Prydain

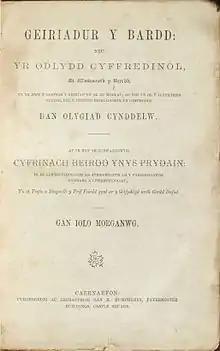
1870s book containing "Cyfrinach Beirdd Ynys Prydain" ("Mystery of the Bards of the Island of Britain", Iolo Morganwg)

"Prydain" is the medieval Welsh term for the island of Britain. The Latin name Albion was not used by the Welsh. More specifically, Prydain may refer to the Brittonic parts of the island; that is, the parts south of Caledonia. This distinction appears to derive from Roman times, when the island was divided into Roman Britain to the south and the land of the Caledonians to the North. The peoples north of the Roman borders eventually came to be known as the Picts (Welsh: "Brithwyr"); the Welsh term for Pictland was "Prydyn", which caused some confusion in the texts with "Prydain".